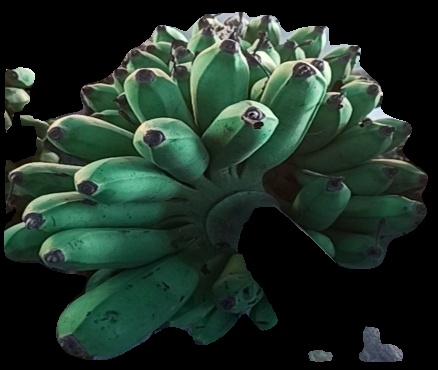
Variety: rasbale
Grade: grade2